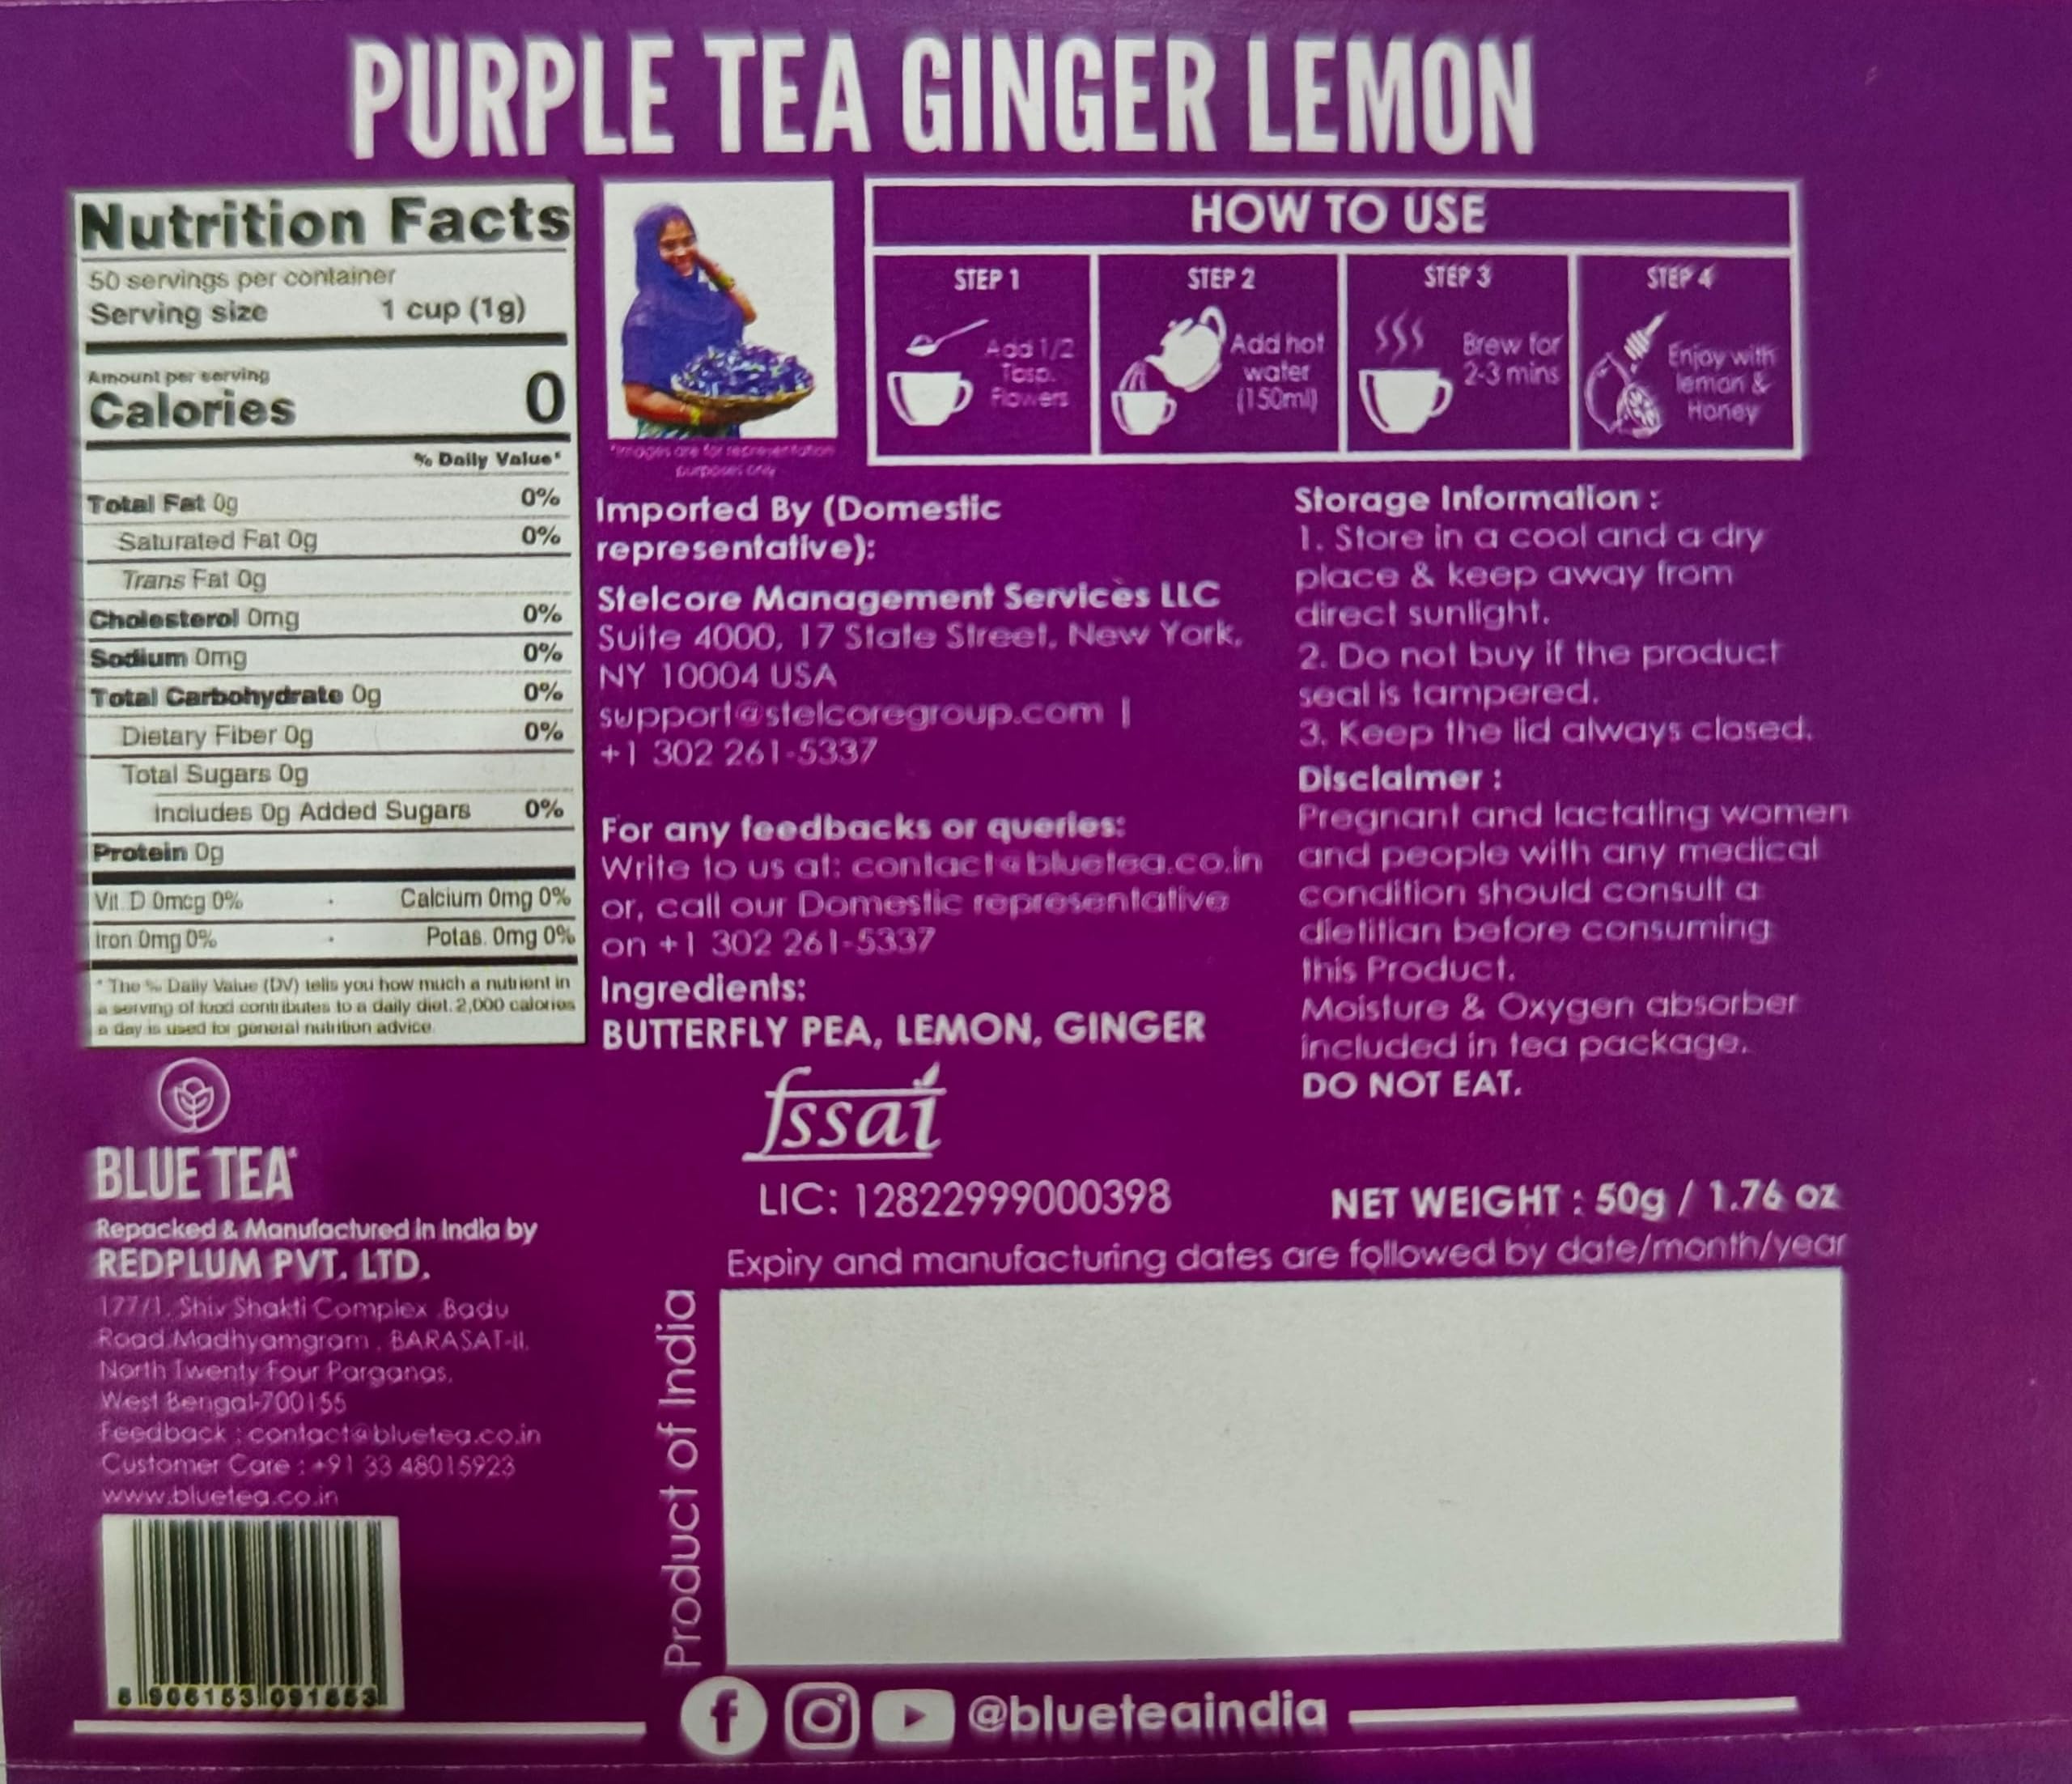
Item Name: BLUE TEA - Combo Pack - Blue Tea Indian Chai Masala & Purple Tea Spiced (100 Gram - 100 Cups) | FATHERS DAY GIFT | Super Anti-Oxidant | Caffeine Free Herbal Tea | Vegan - GMO-Free - caffeine-free
Bullet Point 1: CELEBRATING FATHER'S DAY: This Father's Day, celebrate Dad, your unwavering hero. This Father's Day Herbal Tea Gift Set is the perfect way to say "thanks" for always having his back, with soothing flavors for a moment of peace and a delicious cup in his hand.
Bullet Point 2: THE GIFT OF FUSION: Experience the best of both worlds with our Combo Pack featuring Blue Tea Indian Chai Masala and Purple Tea Spiced with Ginger & Lemon. With a total of 100 grams, this blend is infused with the captivating essence of Butterfly Pea Flower, offering a unique and flavorful tea experience.
Bullet Point 3: RICH IN ANTIOXIDANTS: Our teas are packed with antioxidants, helping to combat free radicals and promote overall well-being.
Bullet Point 4: CAFFEINE-FREE: Enjoy the pure tranquility of caffeine-free herbal teas. Perfect for any time of day, these teas offer a gentle way to unwind and relax, allowing you to savor the moment and nourish your body and soul without the jitters.
Bullet Point 5: SIMPLE BREWING: Brewing the perfect cup of Blue or Purple Tea is effortless. Simply steep a teaspoon of tea in hot water for a few minutes, allowing the vibrant colors and flavors to infuse. With each sip, you'll be transported to a world of aromatic bliss.
Product Description: This Combo is made from natural Butterfly Pea Flowers also known as Blue Pea/ Shankhspushpi/ Aprajita; the Scientific name is Clitoria Ternatea, and mixed with several Indian spices and herbs. It is a rich source of antioxidants. It has been used for centuries for several health benefits. When the dried flowers are brewed, the drink turns to a delightful blue. Addition of lemon turns it into purple. Bartenders from all over the world are using it in their cocktails.
Value: 3.52
Unit: ounce

Price: 22.72